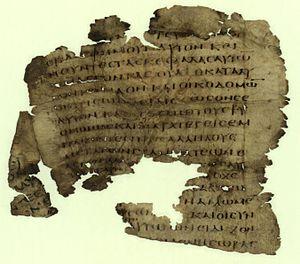
Le Codex 059, portant le numéro de référence 059, ε 09, est un manuscrit du parchemin en écriture grecque onciale.